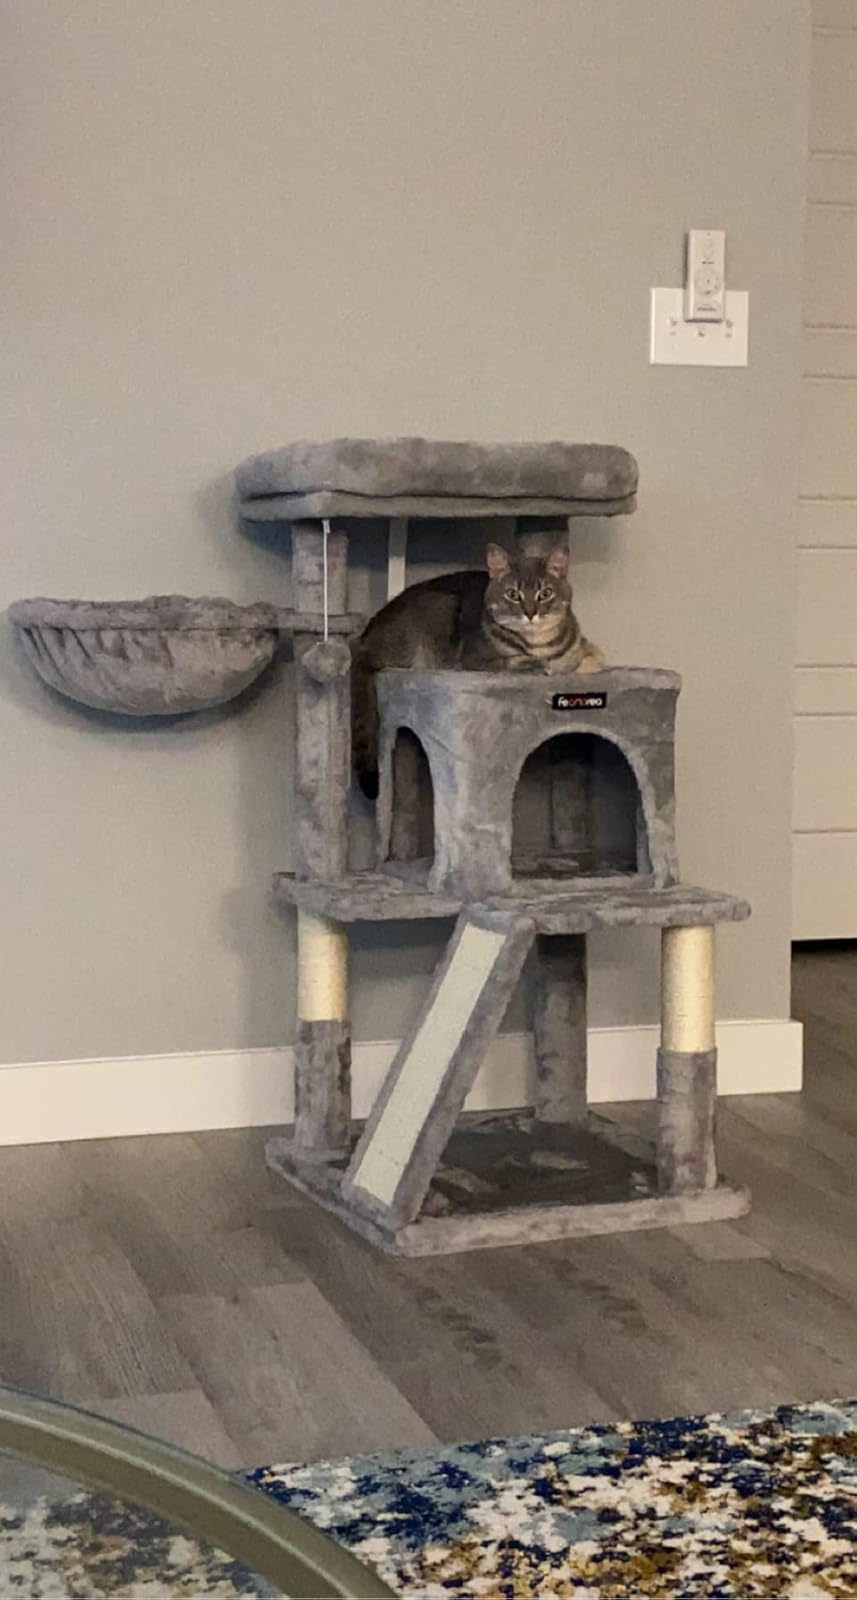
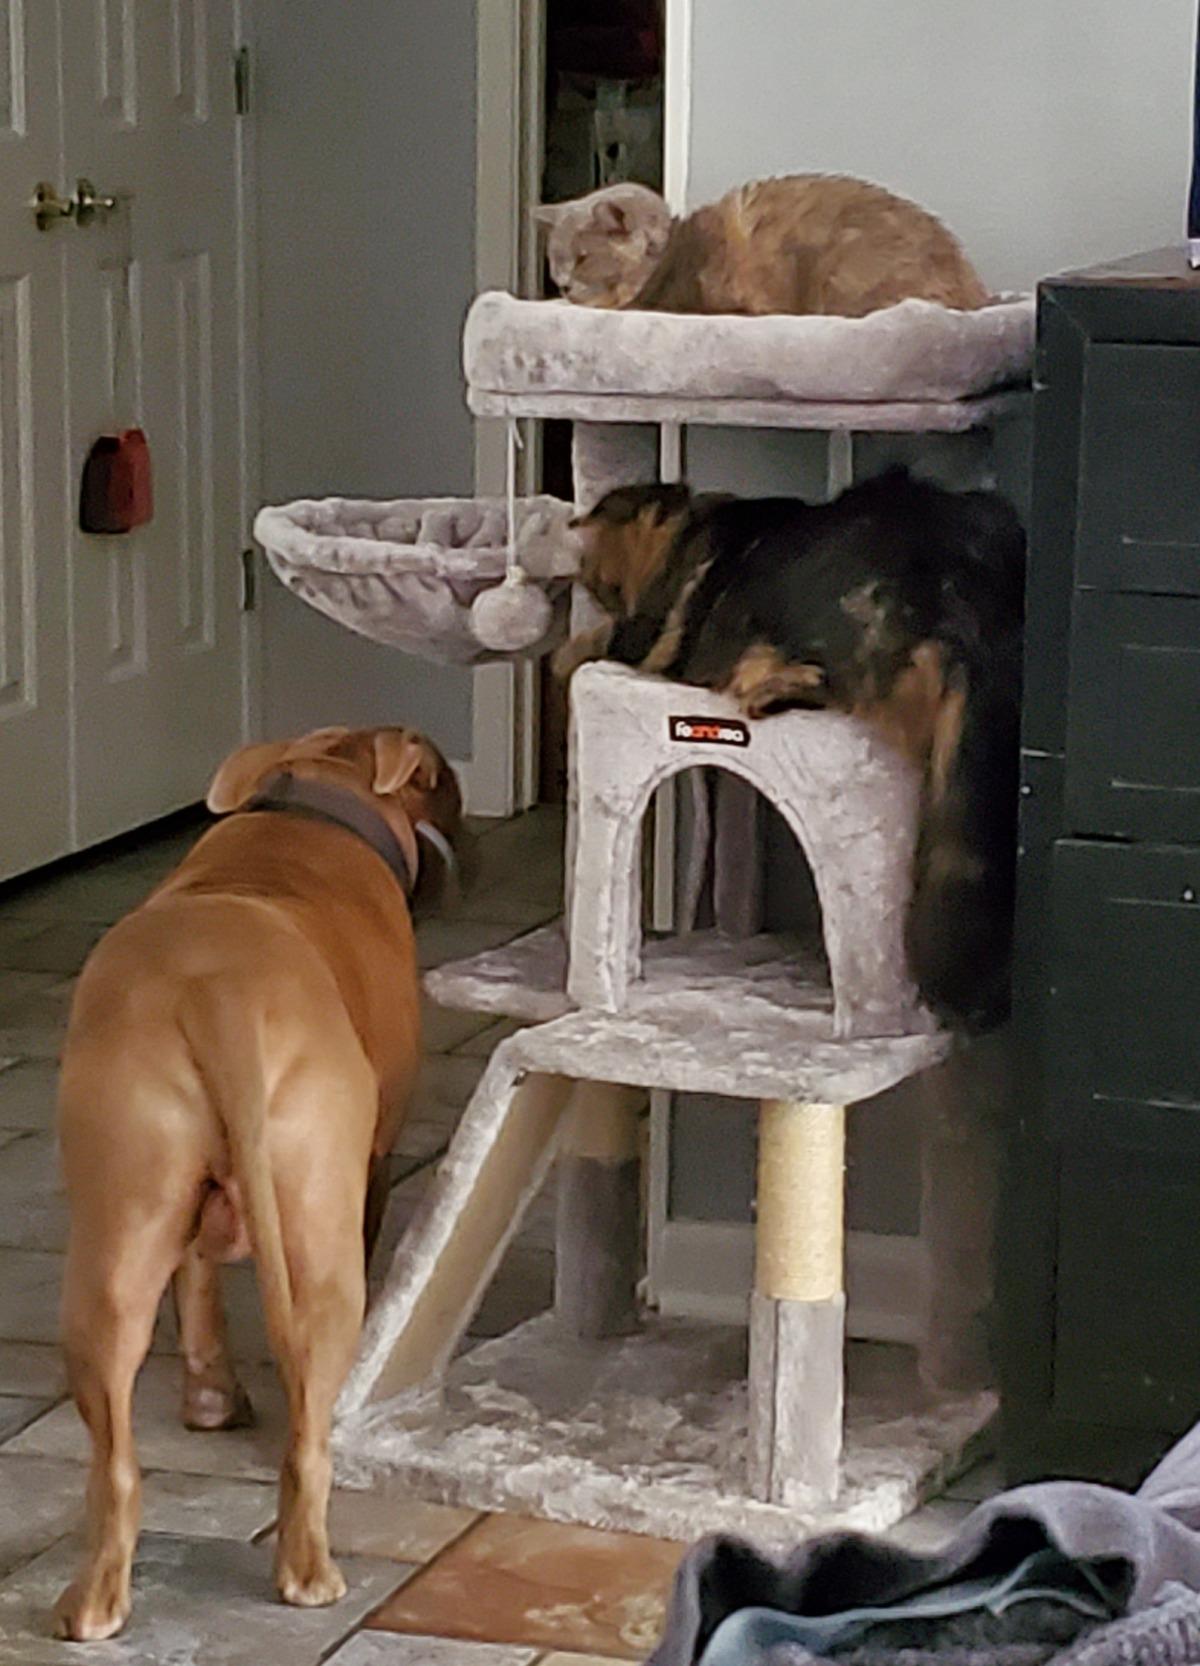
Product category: items_cat tree
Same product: yes